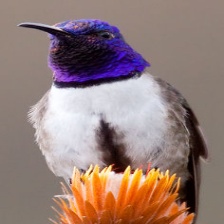
Species: ECUADORIAN HILLSTAR
Scientific name: OREOTROCHILUS CHIMBORAZO
ImageNet parent category: hummingbird